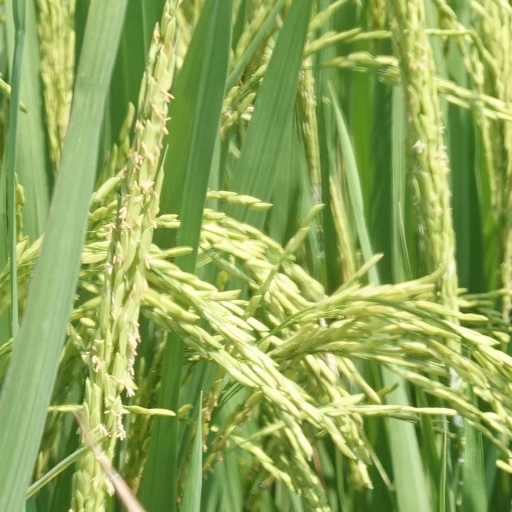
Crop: rice